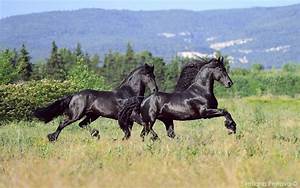
Label: horse